Daly's Theatre

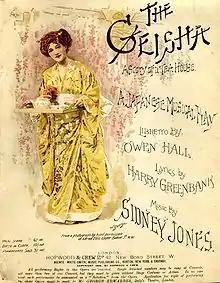
"The Geisha"

In February 1895 Edwardes presented another musical comedy, "An Artist's Model", which was a considerable success, and had to be transferred to the Lyric Theatre in May to make way for another Bernhardt season at Daly's, followed by Augustin Daly's next – and as it proved last – season with his company. Daly's comedy "The Railroad of Love" (an adaptation of a German play) was followed by Shakespeare's "Two Gentlemen of Verona". The latter had not been professionally staged in London since 1841, and despite respectful reviews and a starry cast including Rehan, Lewis, Tyrone Power, Frank Worthing and Maxine Elliott, it did not attract the public. The production of "A Midsummer Night's Dream" that followed did better, but as the theatre historians Mander and Mitchenson put it, "London had not responded to the Americanised classics as Daly had hoped." Although the theatre retained his name for the remaining forty-three years of its existence, his company never returned, and for the next twenty years Daly's Theatre was run by Edwardes.